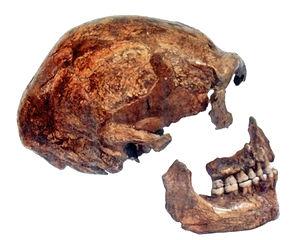
Cet article traite de l’histoire évolutive de la lignée humaine entre 35 000 et 30 000 ans avant le présent. Homo sapiens remplace l'Homme de Néandertal dans toute l'Europe, lequel ne subsiste plus en fin de période que dans la péninsule Ibérique et en Crimée. Vers 31 000 ans AP, la première vague de peuplement du continent européen par l'Homme moderne, dite aurignacienne, est évincée par la seconde vague de peuplement, dite gravettienne.
L'Homme de Spy est le nom donné à trois squelettes fossiles partiels et quelques ossements isolés appartenant à l'espèce Homo neanderthalensis, découverts dans la grotte de Spy, à Jemeppe-sur-Sambre, dans la province de Namur, en Belgique. Les deux premiers squelettes furent mis au jour en 1886, et constituèrent la deuxième découverte officielle de fossiles néandertaliens, trente ans après celle de la vallée de Néander, en Allemagne. Ils sont datés d'environ 38 500 ans avant le présent.
L'histoire de la Wallonie peut être divisée en trois chapitres :
La grotte de Spy est sise en aplomb de l'Orneau, au sud du village d'Onoz, dans la province de Namur. En tant que site paléolithique remarquable, elle est classée au Patrimoine majeur de Wallonie.